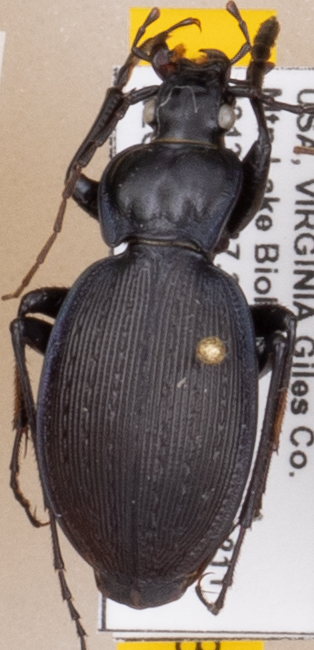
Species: Carabus goryi
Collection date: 2021-07-27
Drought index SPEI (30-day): -2.09
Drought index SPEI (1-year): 0.272
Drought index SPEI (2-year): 0.9